1933 Allan Cup

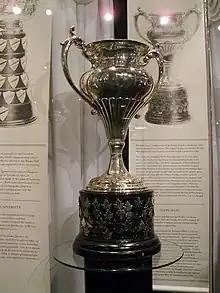
Silver bowl trophy with two large handles, mounted on a black plinth.

The 1933 Allan Cup was the Canadian senior ice hockey championship for the 1932–33 season.